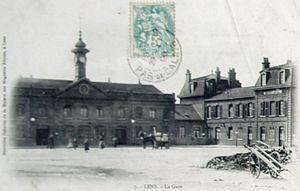
carte postale envoyée le 29 mai 1906 représentant la gare de Lens.
La gare de Lens est une gare ferroviaire française, située à proximité du centre-ville de Lens, sous-préfecture du département du Pas-de-Calais, en région Hauts-de-France.